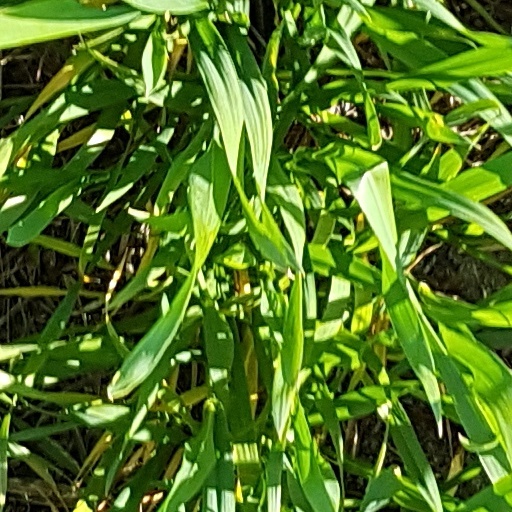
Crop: wheat